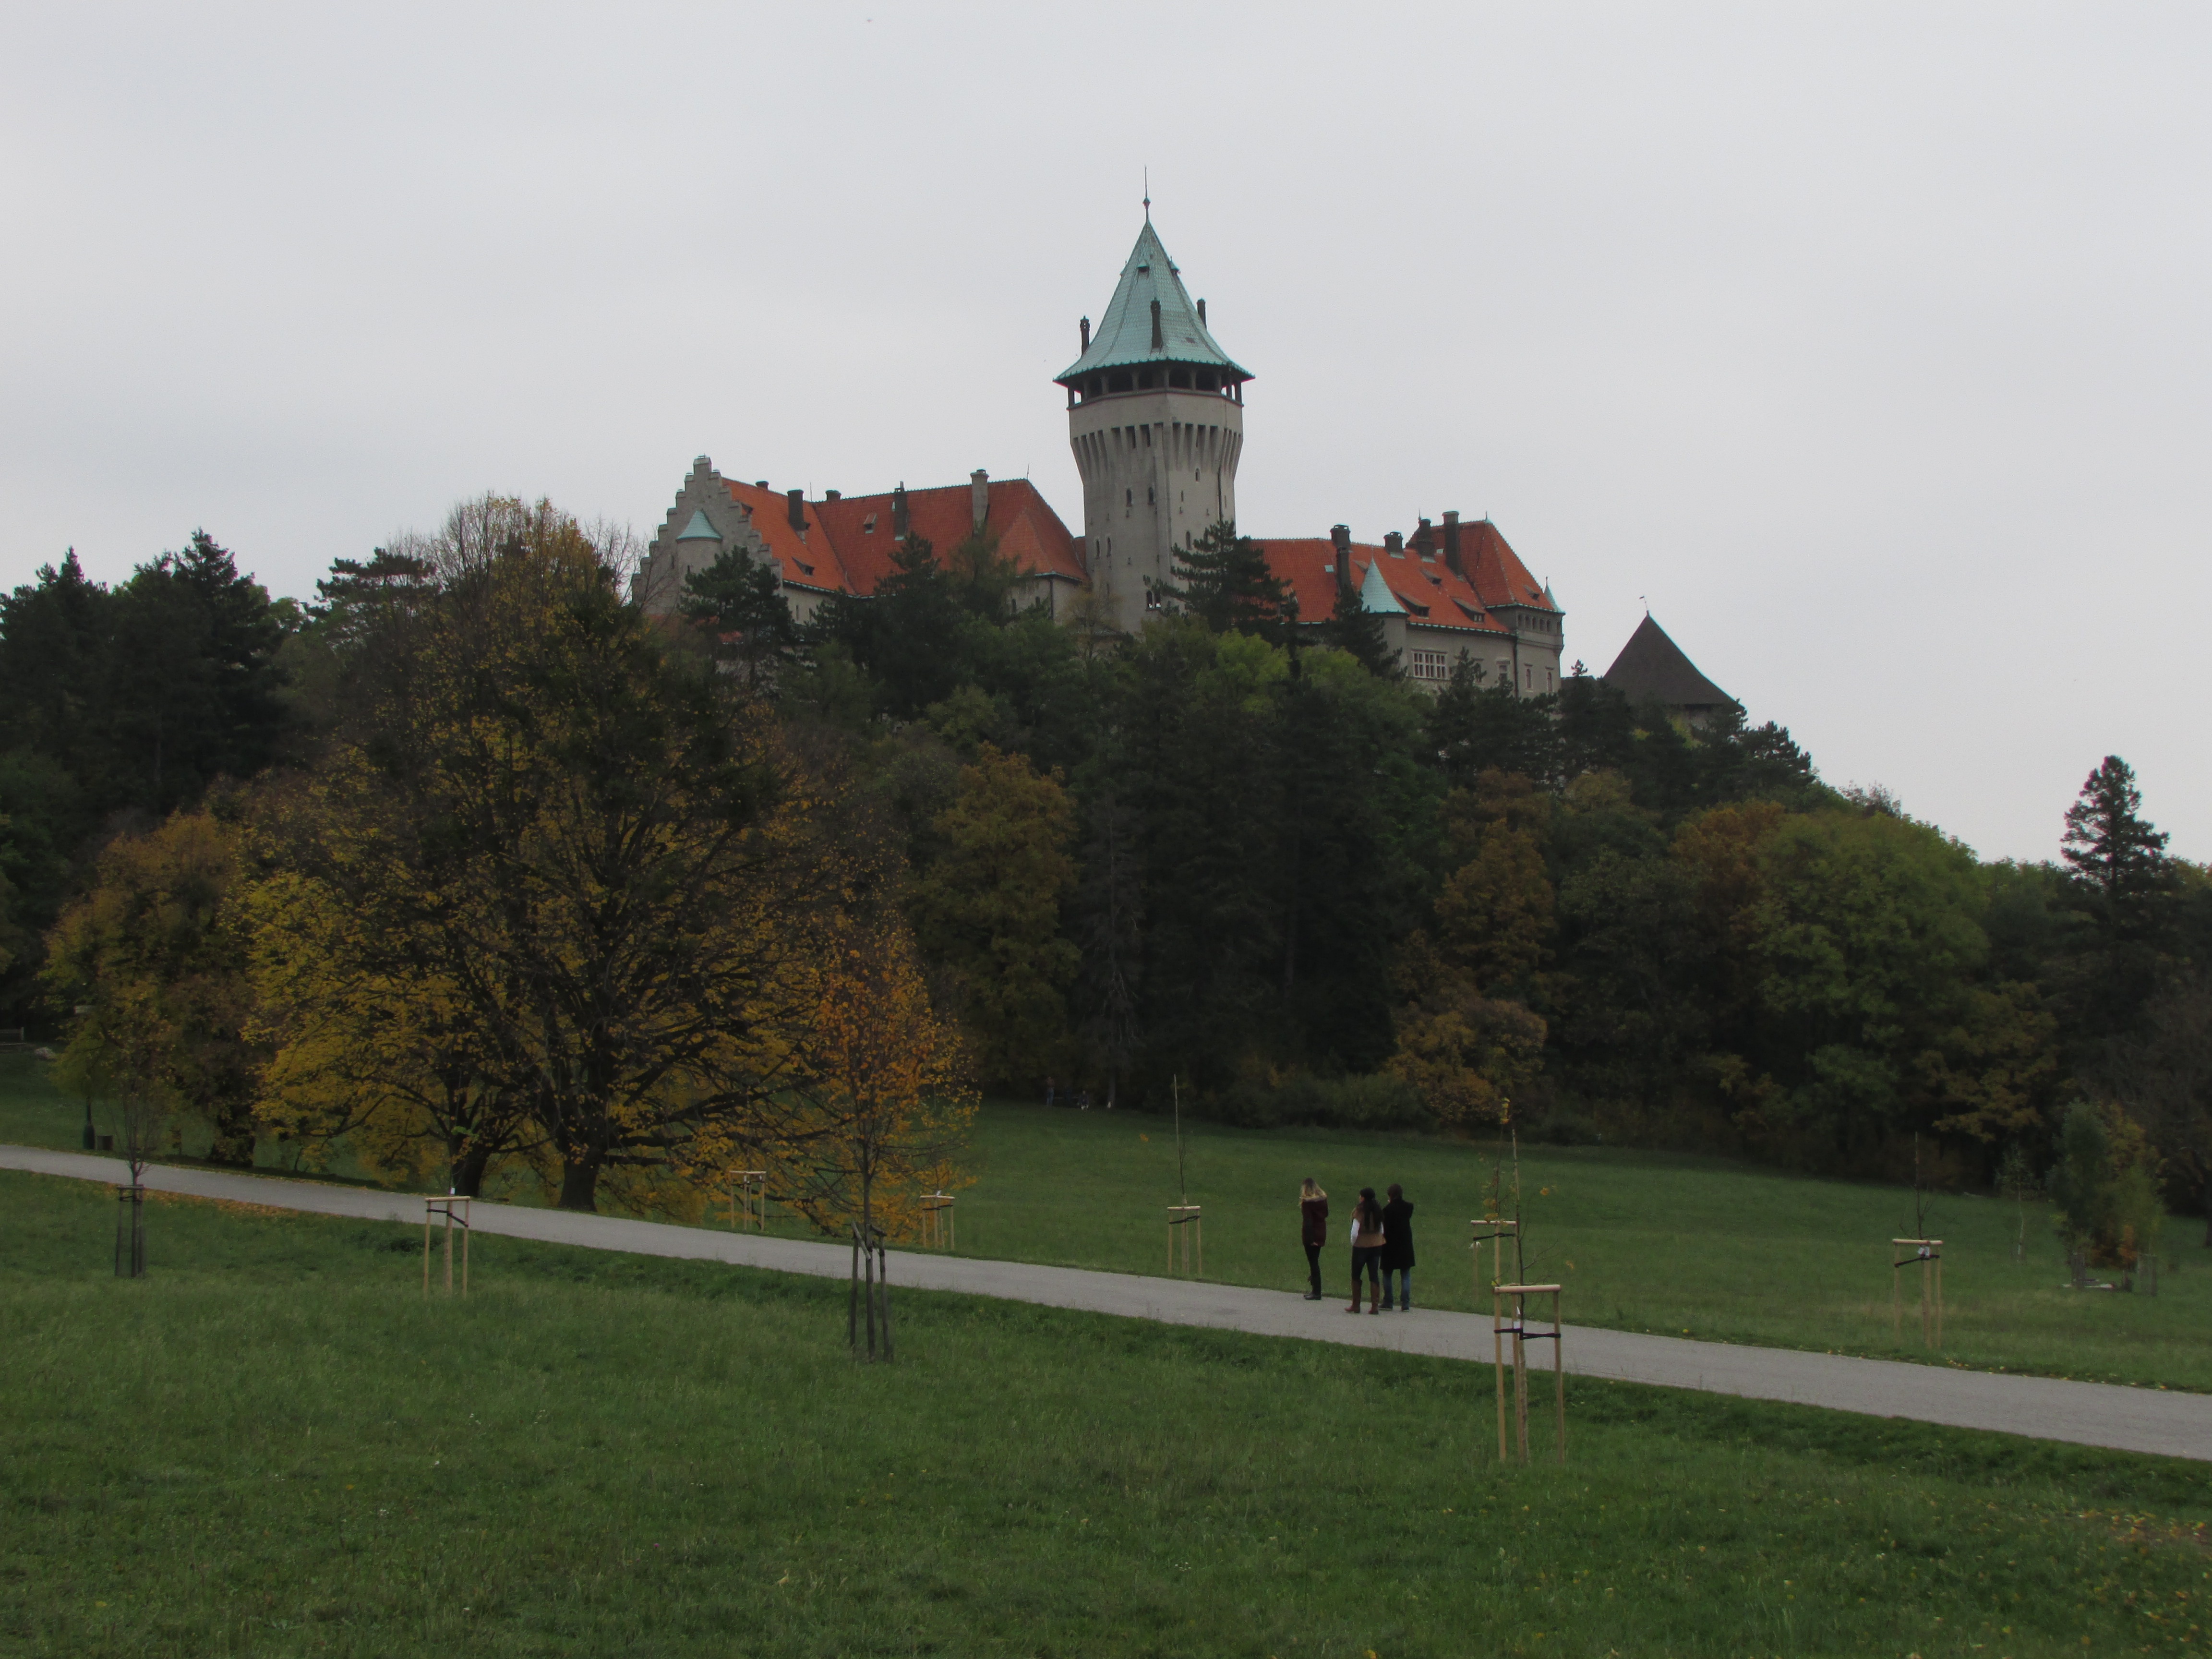
forest, hill, building, chateau, tower, castle, fortification, estate, slovakia, rural area, smolenice